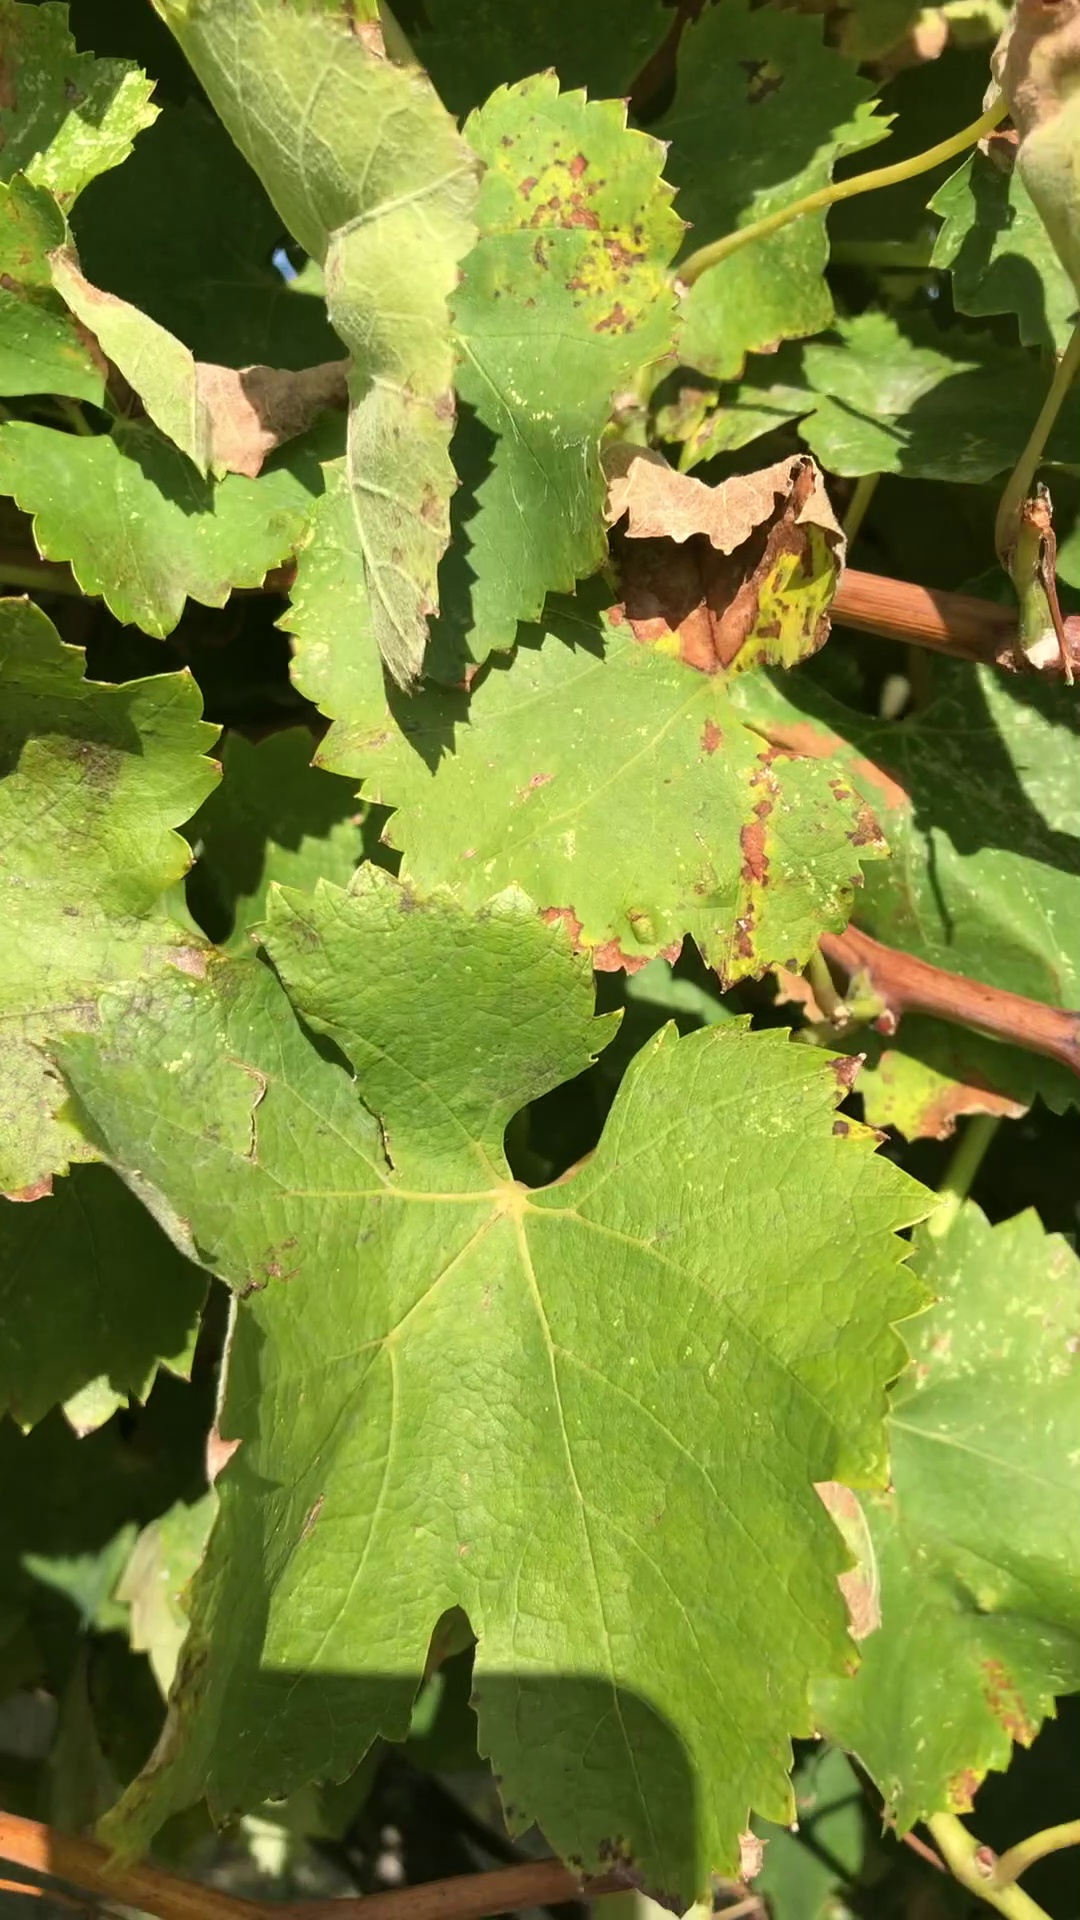
Label: healthy